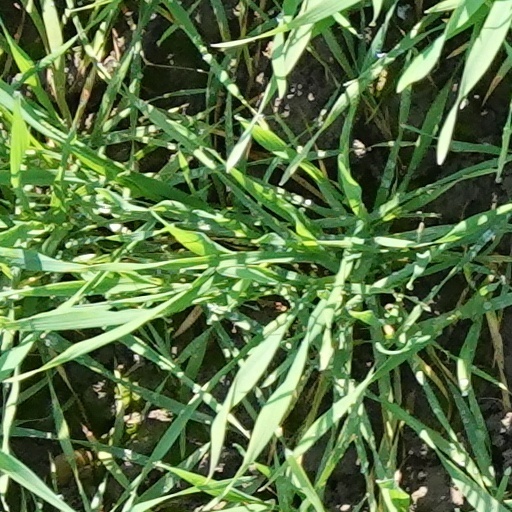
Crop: wheat